Béjaïa

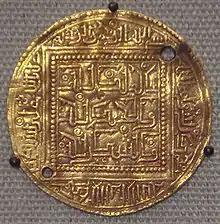
Coin of the Hafsids, with ornamental Kufic script, from Béjaïa, 1249–1276

The city of Béjaïa is linked to Algiers, Tizi Ouzou, Bouira, Sétif, Jijel and several Kabyle localities by an important road network. It has a bus station. Bus lines connect it to the cities of the Algerian south, including Hassi Messaoud, Ouargla, Ghardaïa, Laghouat, Djelfa and Bou Saâda.